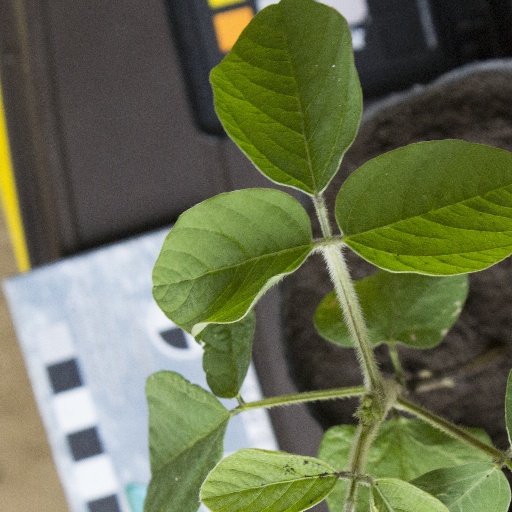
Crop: soybean